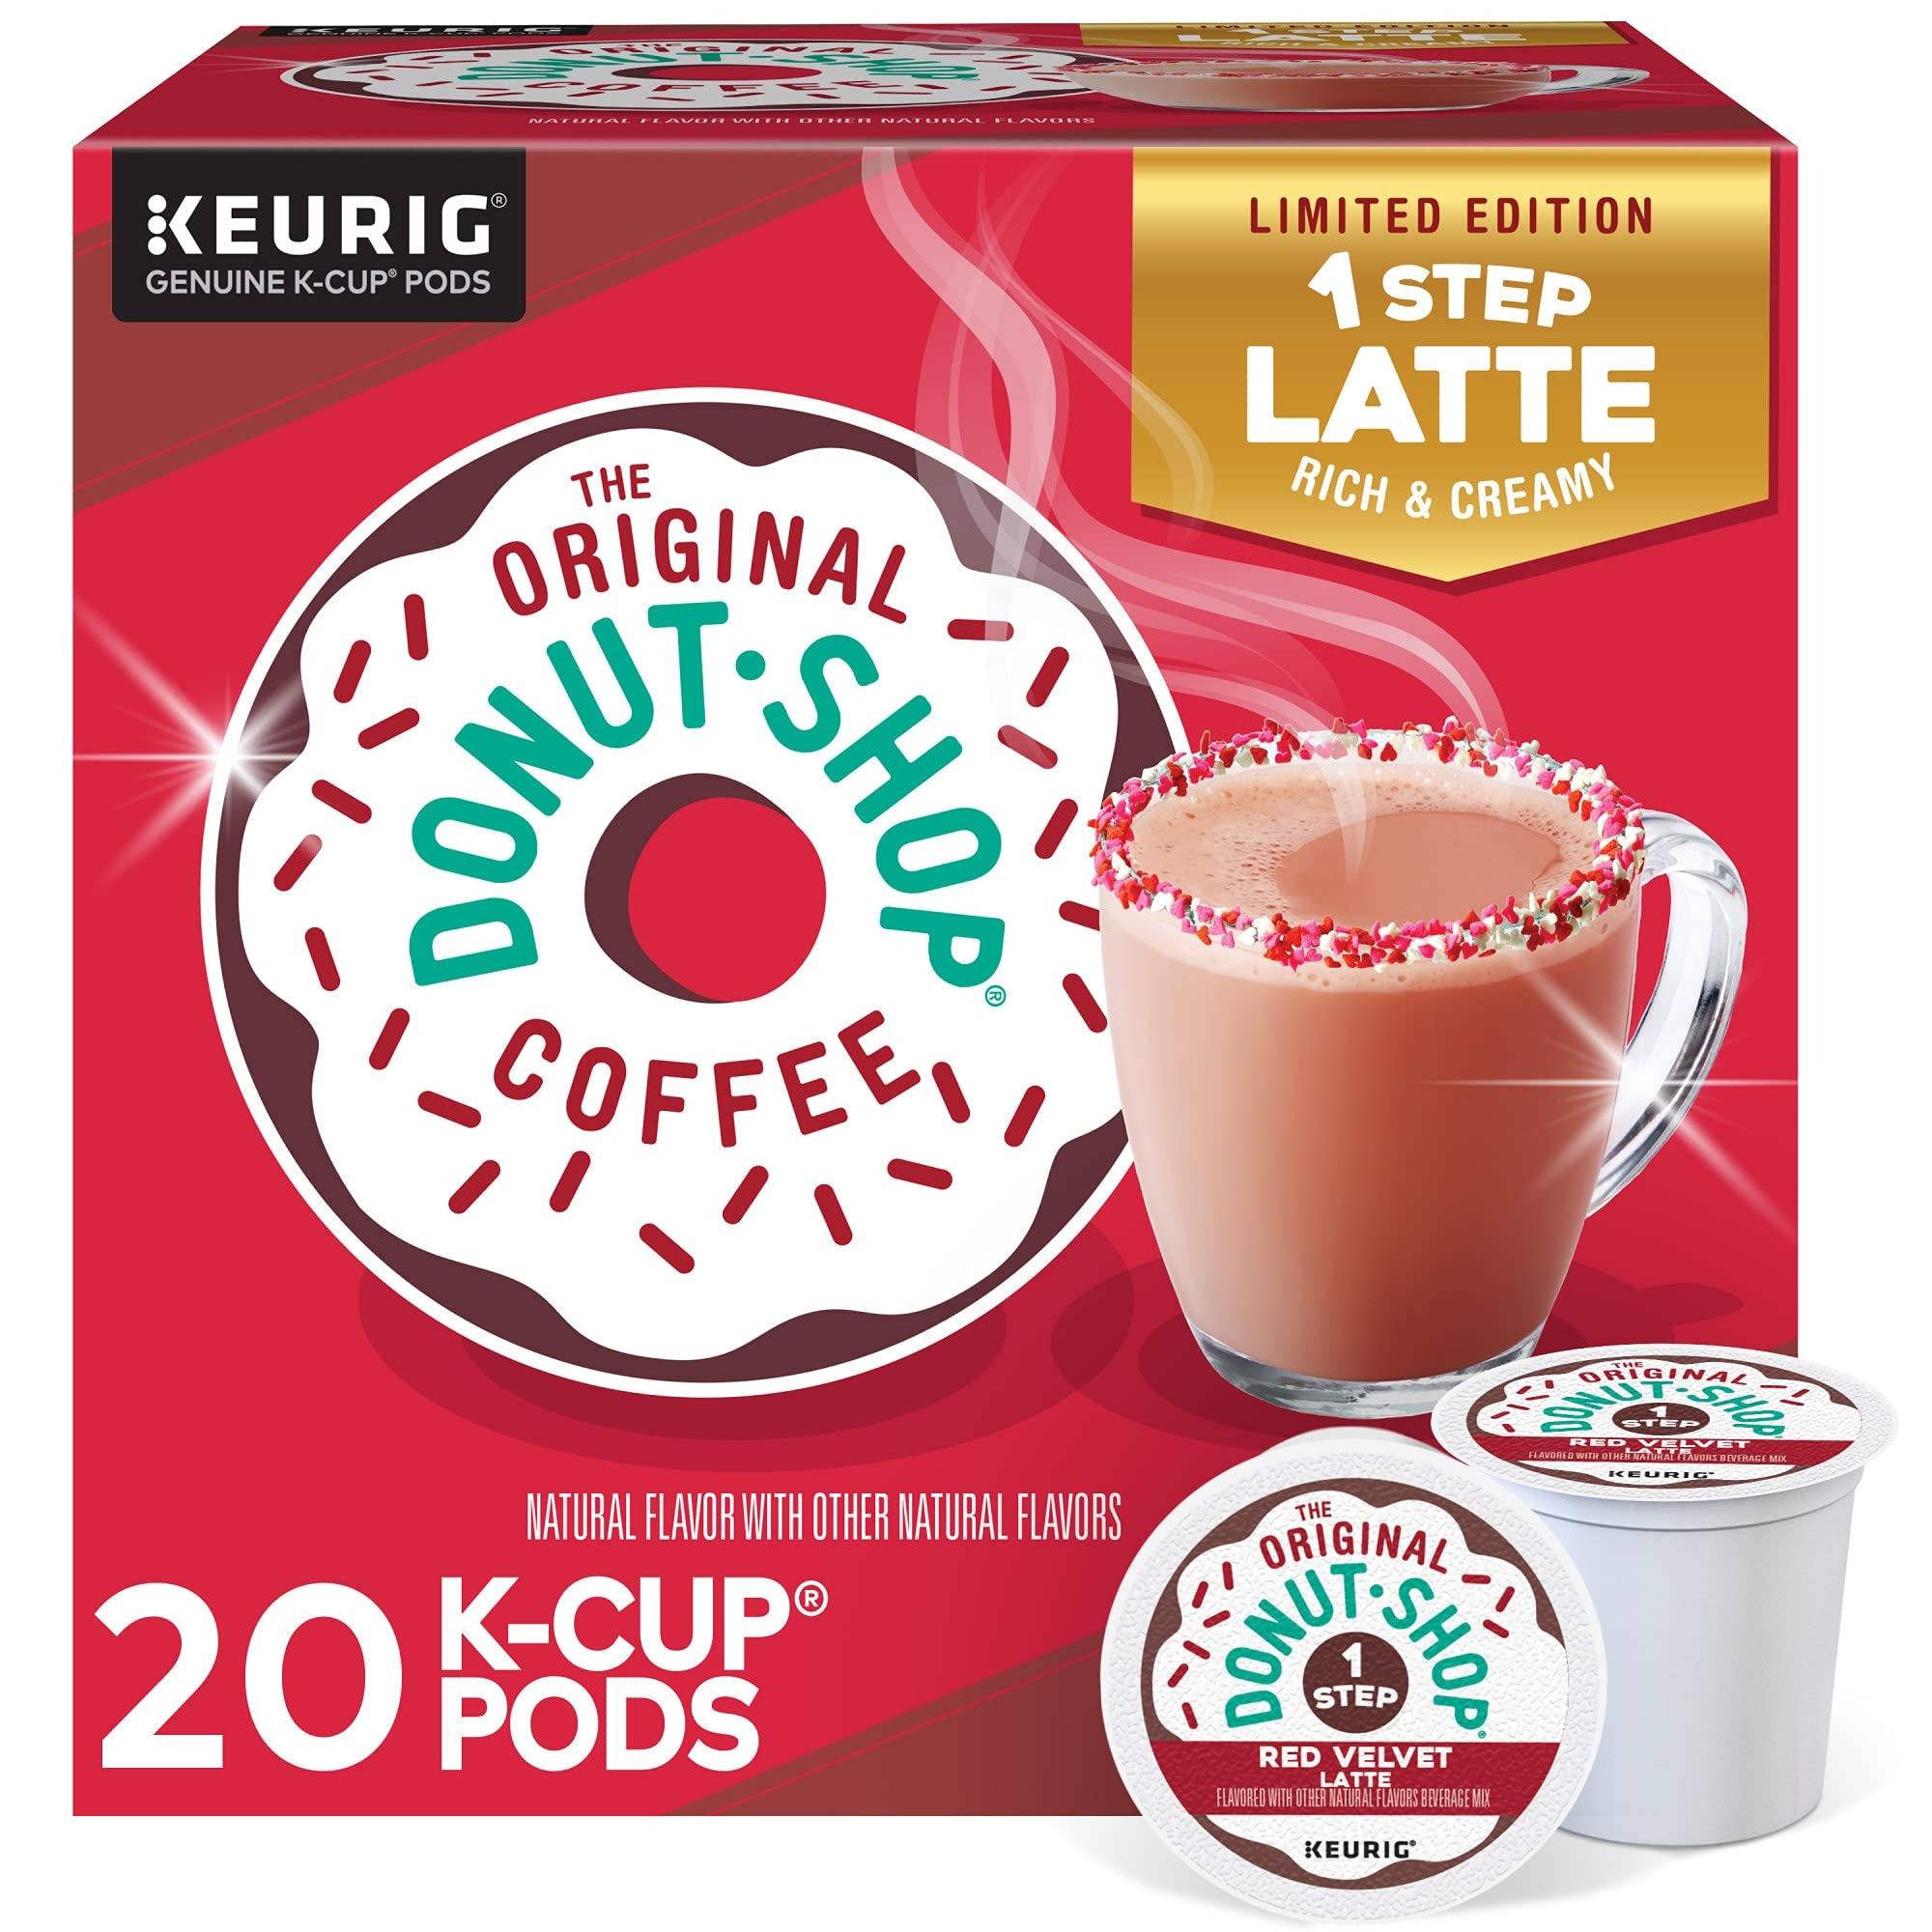
Item Name: The Original Donut Shop Red Velvet One-Step Latte, Keurig Single Serve K-Cup Pods, 20 Count
Bullet Point 1: TASTE: A creamy, colorful, and cheerfully festive treat bursting with the taste of Red Velvet. Sweeten up the holiday season with inviting notes of cream cheese frosting and a sprinkle of cocoa flavor.
Bullet Point 2: BREW SETTING: Just brew on the 10 oz. Setting and enjoy! (Or for an even richer, more indulgent experience, brew on the 8 oz. setting.)
Bullet Point 3: CERTIFIED: Orthodox Union Kosher
Bullet Point 4: COMPATIBILITY: Compatible with all Keurig single serve coffee makers
Bullet Point 5: RECYCLABLE K-CUP PODS: Simple. Delicious. And Recyclable. Enjoy the same great-tasting coffee you know and love, and when you’re done just peel, empty and recycle. Check locally, not recycled in all communities. Packaging may vary.
Value: 20.0
Unit: Count

Price: 12.145